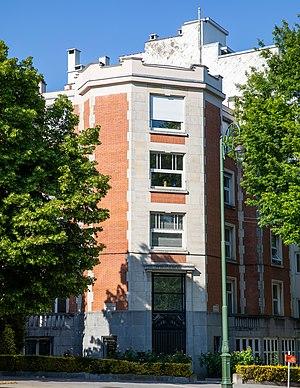
L'avenue Franklin Roosevelt est une avenue du sud de Bruxelles-ville, longeant le bois de la Cambre.